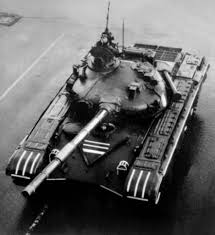
Label: Tank